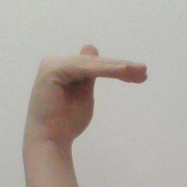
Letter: khaa